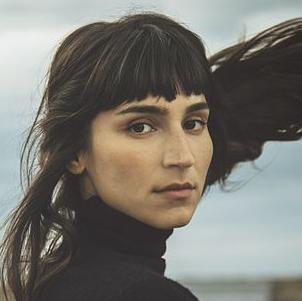
Age: 31